Canadian royal symbols

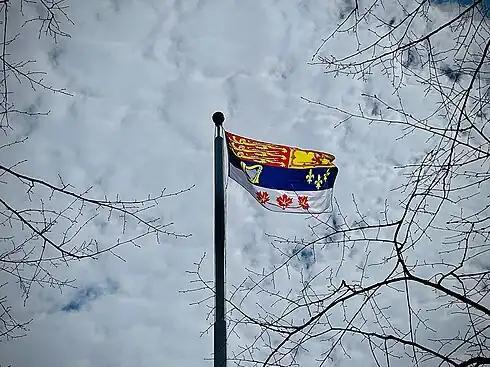
The Sovereign's Flag for Canada flying at Government House in Halifax, Nova Scotia, following King Charles III's coronation.

In the federal, provincial, and territorial parliaments, maces represent the authority of the monarch in the legislature. At the apex of each mace is a crown, substituting for the deadly bulge of the prehistoric club and the spiked ball of the medieval battle mace. Members of parliament, the legislative assembly, or national assembly cannot pass bills until the relevant mace has been placed before the speaker of the chamber. This acknowledges that parliament's power to legislate stems from the Crown.